Jules Gosselet

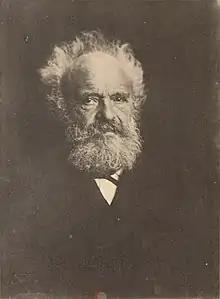
Jules Gosselet in 1902

Jules-Auguste Gosselet (19 April 1832 – 20 March 1916) was a French geologist born in Cambrai, France.